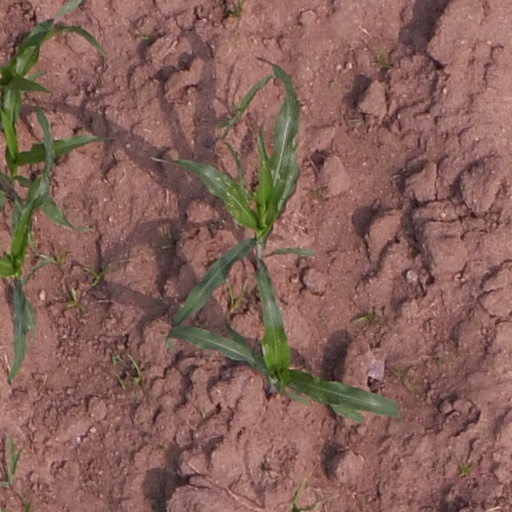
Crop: maize; corn